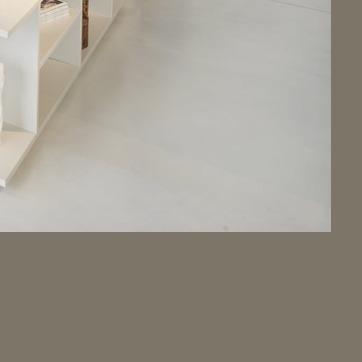
Material: tile